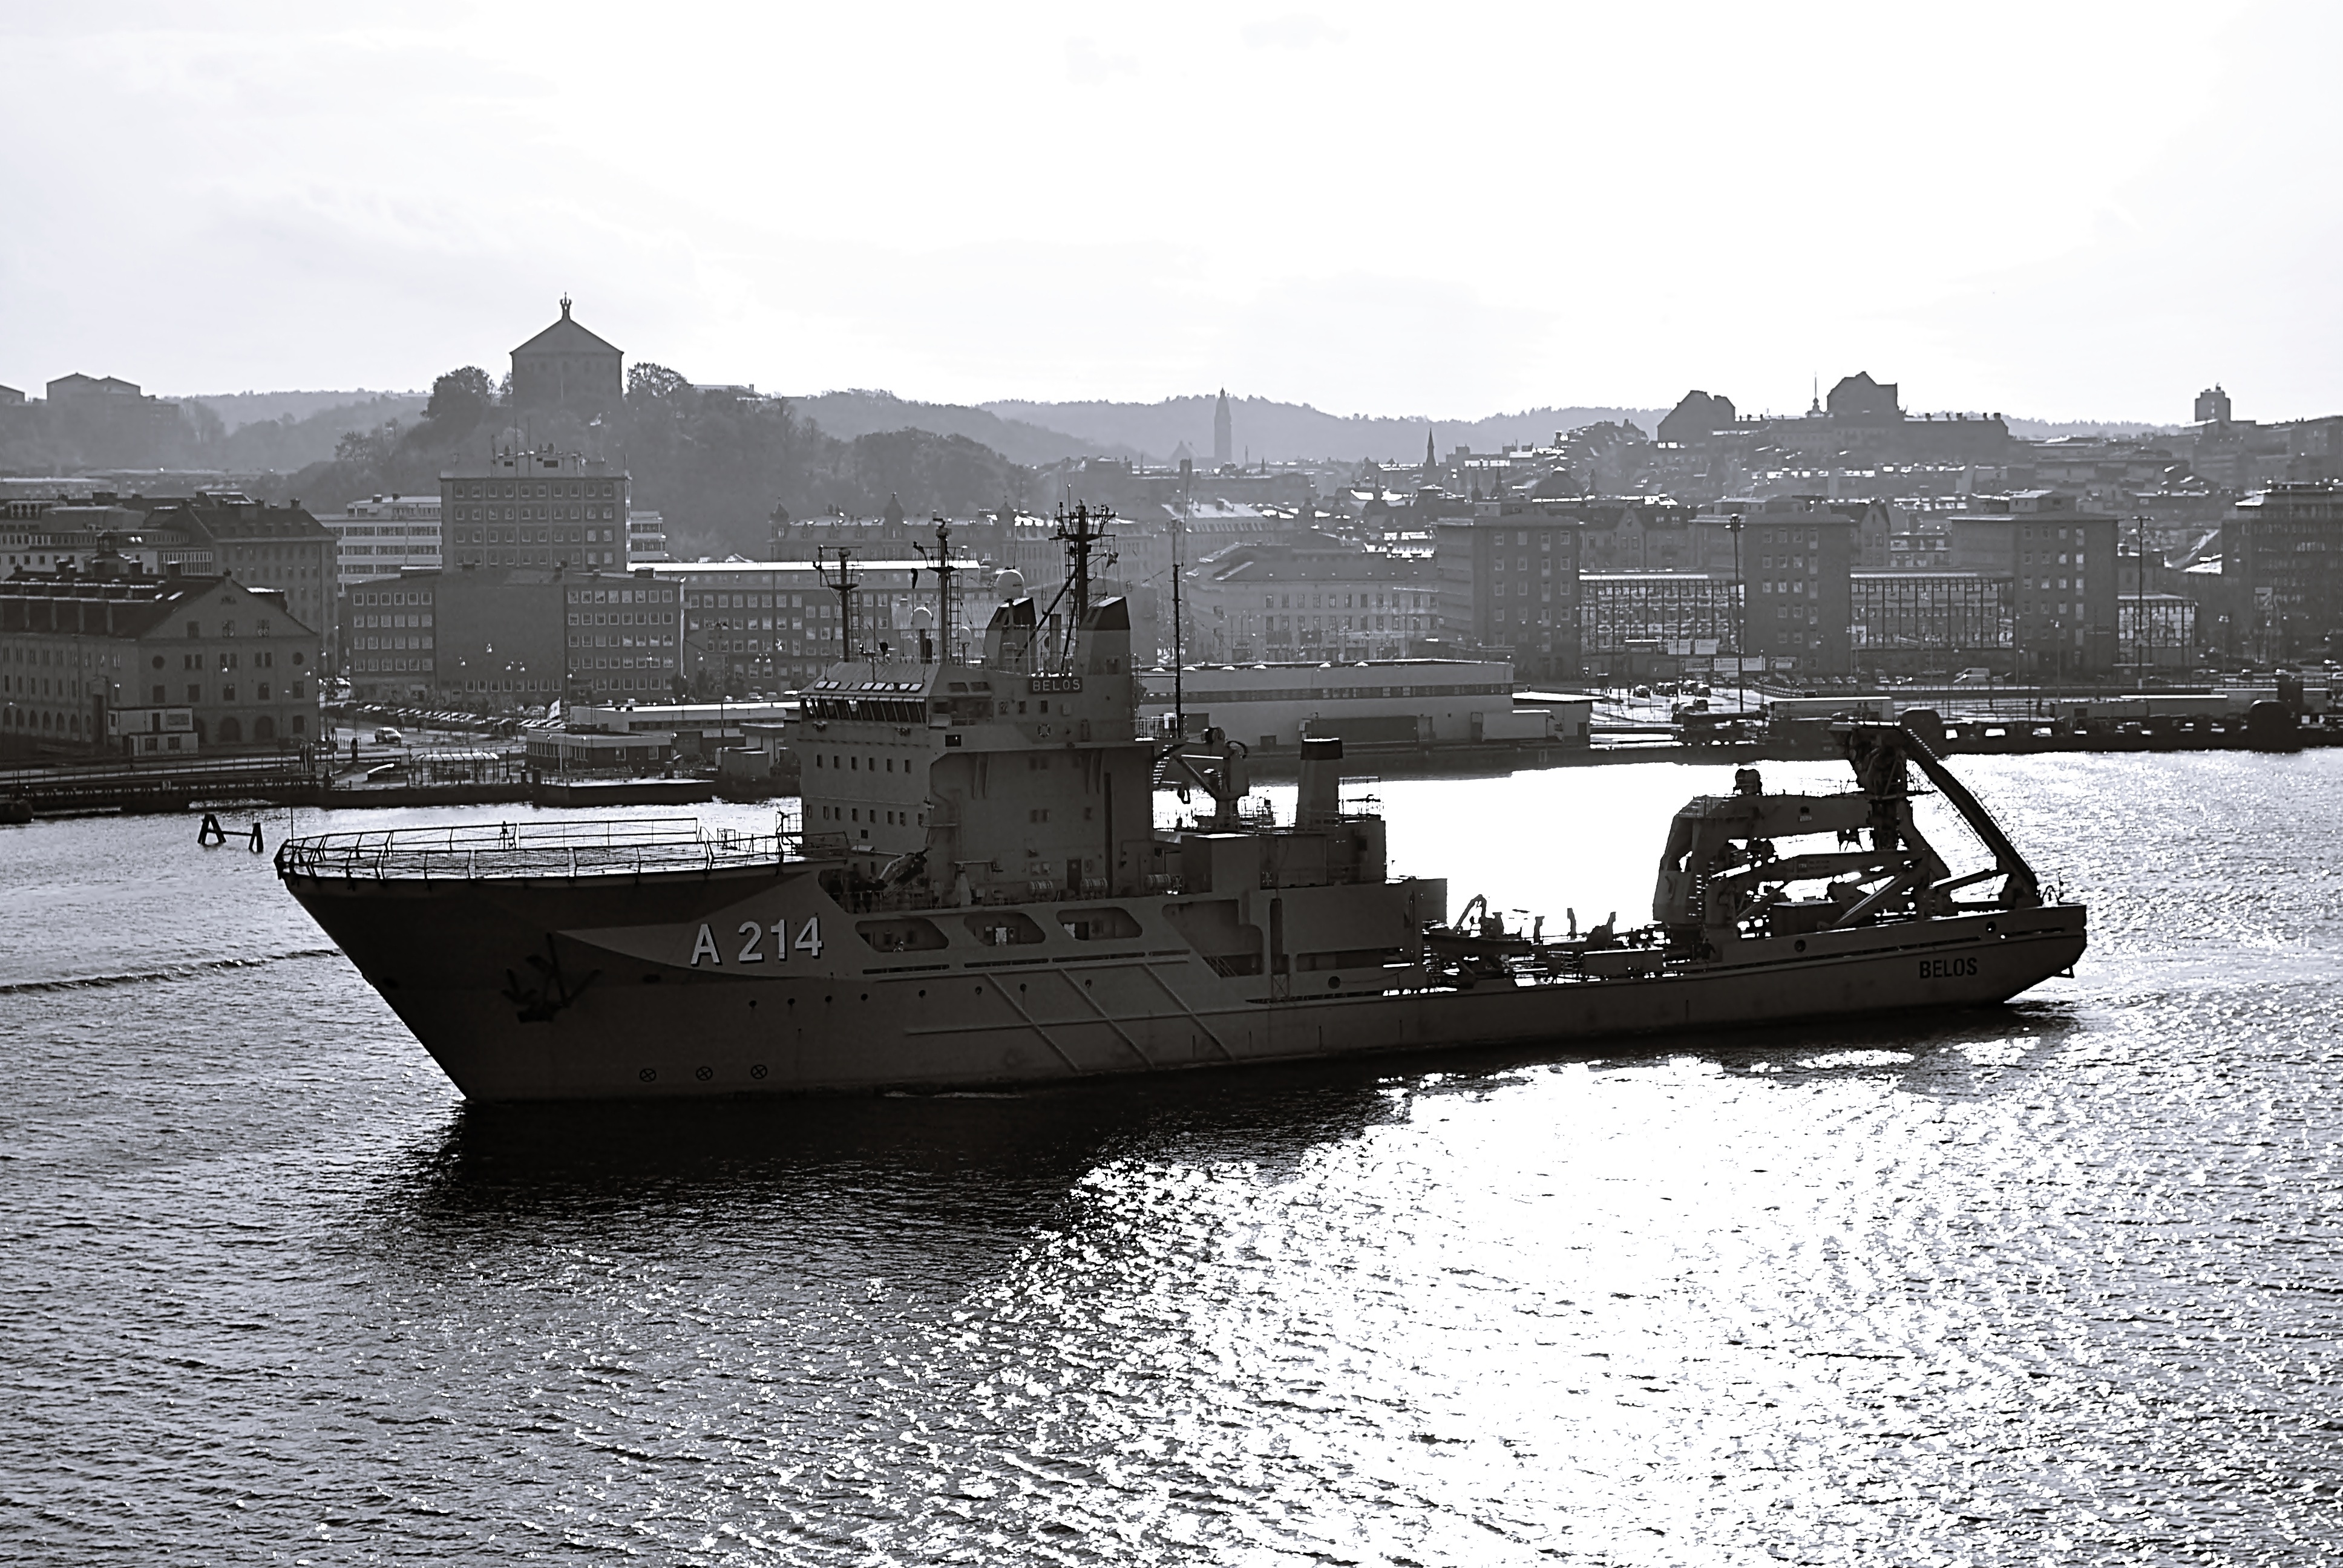
water, boat, river, ship, travel, vehicle, port, tugboat, watercraft, warship, destroyer, torpedo boat, naval ship, amphibious assault ship